Maotianshan Shales

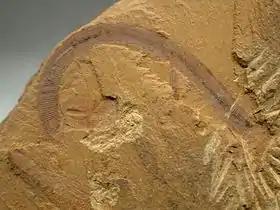
"Maotianshania cylindrica", a fossil nematomorph worm, Early Cambrian, Chengjiang Maotianshan Shales

The fossils occur in a section of mudstone thick in the Yuanshan Member of the Qiongzhusi Formation. The Yuanshan Member is extensive, covering multiple of eastern Yunnan Province, where there are many scattered outcrops yielding fossils. Studies of the strata are consistent with a tropical environment with sea level changes and tectonic activity. The region is believed to have been a shallow sea with a muddy bottom. The preserved fauna is primarily benthic and was likely buried by periodic turbidity currents, since most fossils do not show evidence of post-mortem transport. Like the younger Burgess Shale fossils, the paleo-environment enabled preservation of non-mineralized, soft body parts. Fossils are found in thin layers less than an inch thick. The soft parts are preserved as aluminosilicate films, often with high oxidized iron content and often exhibiting exquisite details.